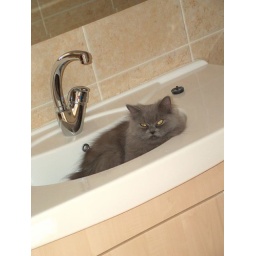
cat in the sink